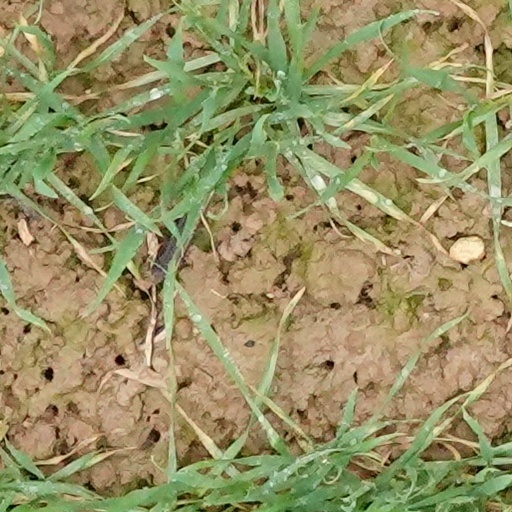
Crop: wheat